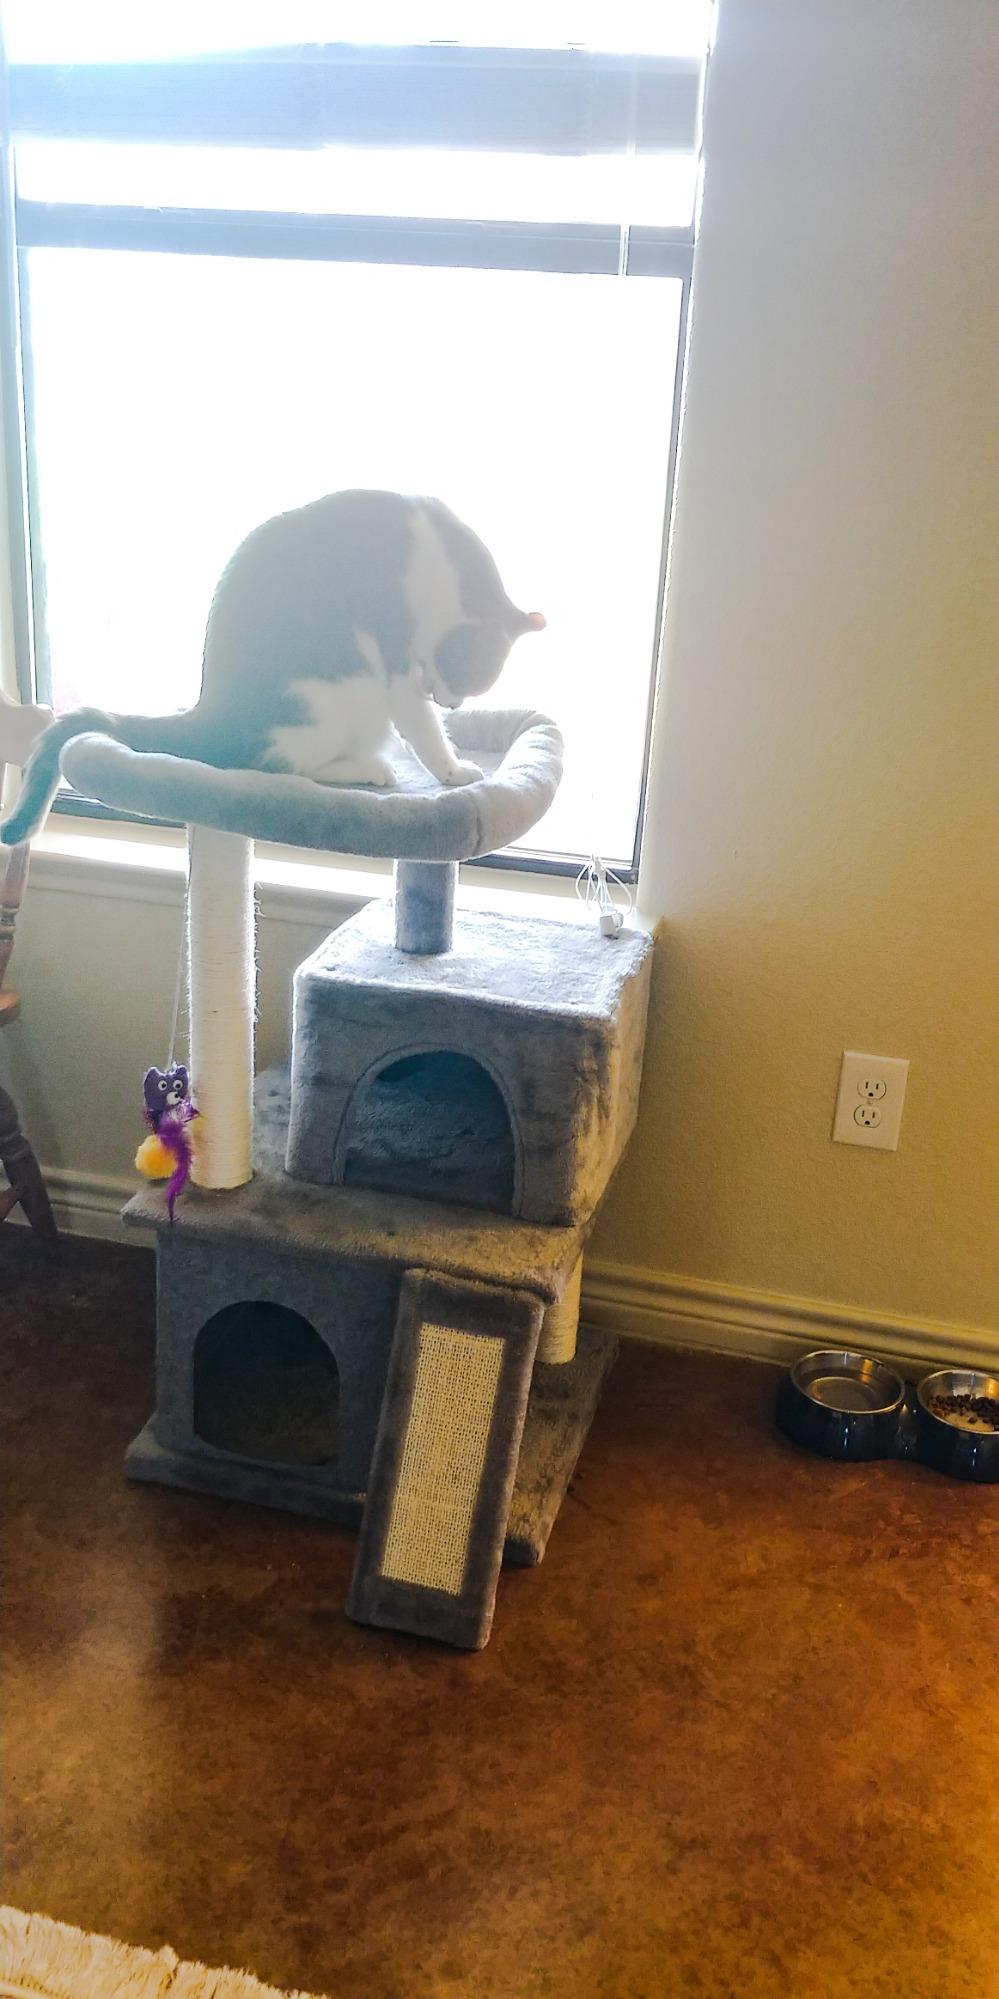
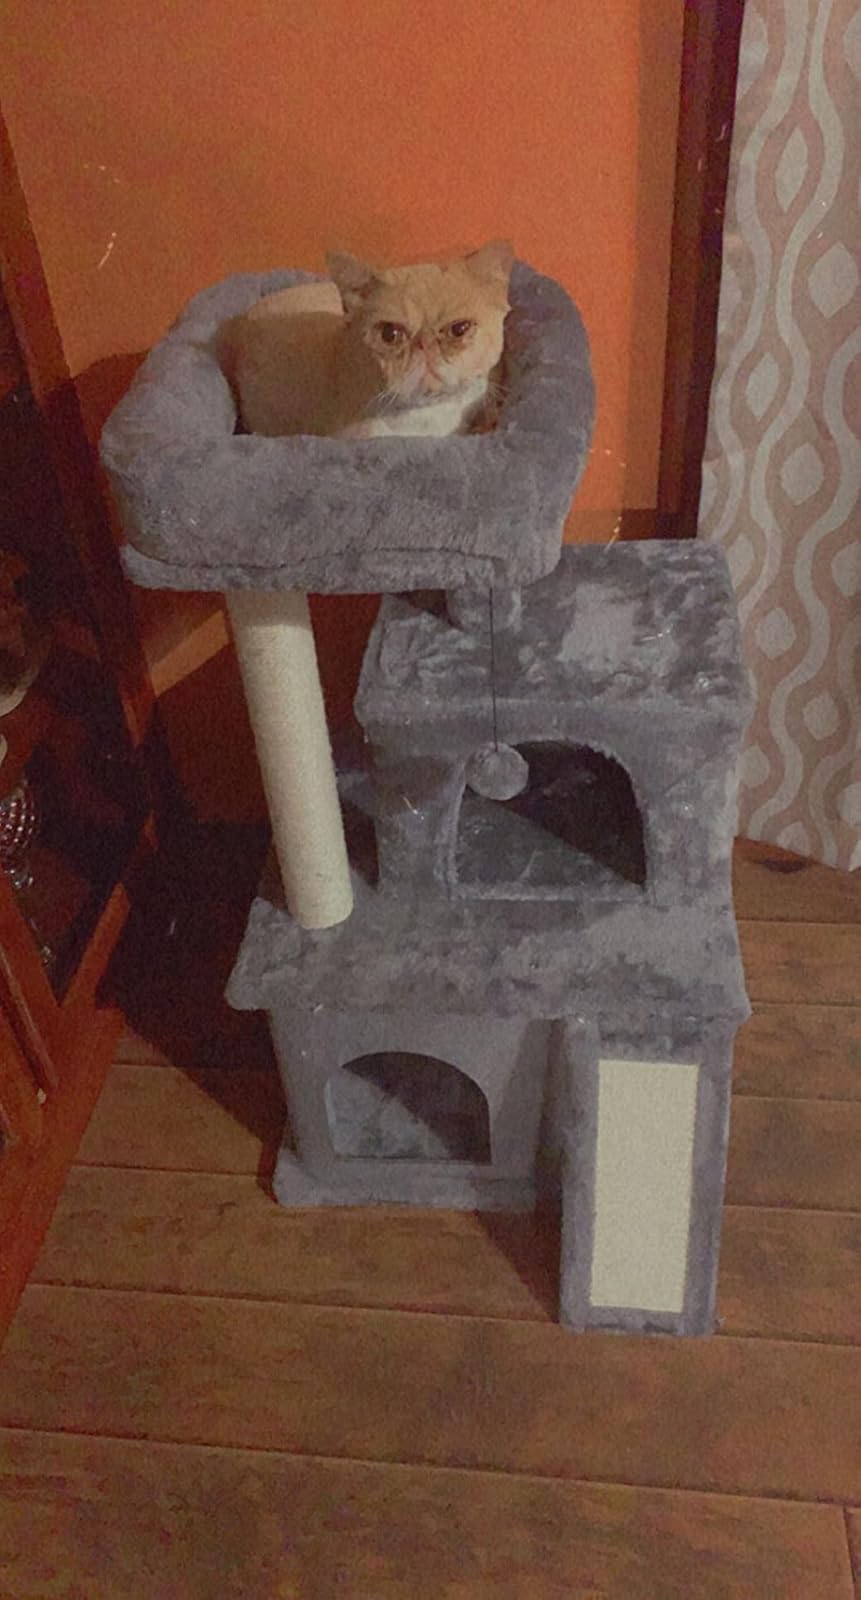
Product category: items_cat tree
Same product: yes